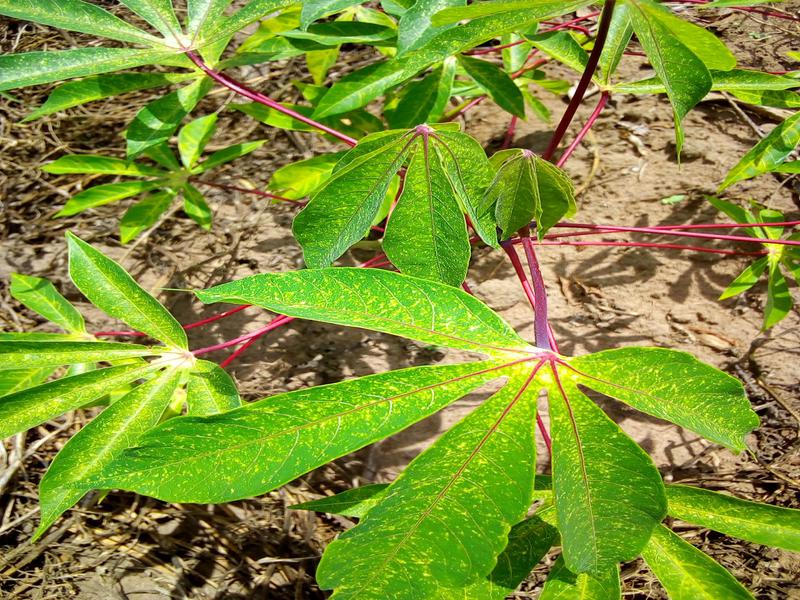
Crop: cassava
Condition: green_mottle